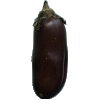
Label: eggplant